Manimegalai

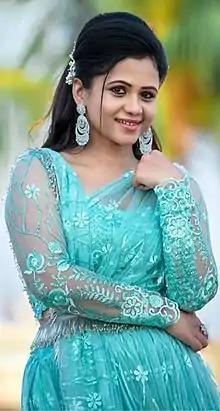
Manimegalai in 2021

Manimegalai is an Indian television presenter and video jockey who is working in Tamil television industry. Since 2010, she has regularly been a host for shows on Sun Network before joining Star Vijay in 2019.